Robbit Mon Dieu

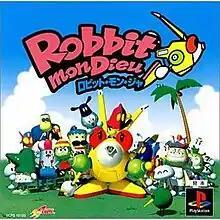

, sometimes referred to as Jumping Flash! 3, is a 1999 platform game developed by Sugar & Rockets and published by Sony Computer Entertainment for the PlayStation. It was released only in Japan on October 14, 1999. It is the fourth and final game in the "Jumping Flash!" series. The game was later released on the Japanese PlayStation Network on July 26, 2007.